Cochin Thirumala Devaswom

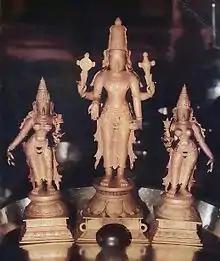
Venkatachalapathi

The Vighraha or idol of Lord Venkateshwara was installed in the Cochin Temple according to legend originally belonged to the Vijayanagara ruler named Saluva Narasimha Deva Raya who had usurped throne in 1472 A.D. He was a great devotee of Lord Venkateshwara of Tirumala Hills, and frequently visited Tirupati for his worship. But when he was physically incapable of visiting him, he wished to see him daily .One night a vision appeared before the king in his dream and told him that he need not take the trouble of visiting him, and that the lord himself would come to his capital city. The King was further told that a sculpture would call on him for casting an Image, that the King should provide it with all the materials necessary and that the image he would make would be the same of the Lord of Tirumalla Hills.The King was Highly Pleased.